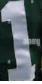
Number: 1